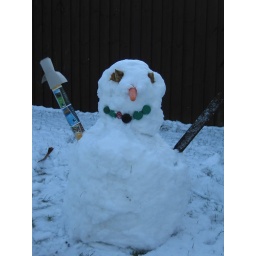
Adam built a snowman using things we found around the house and in the recycling bin (note: tea bag eyes)